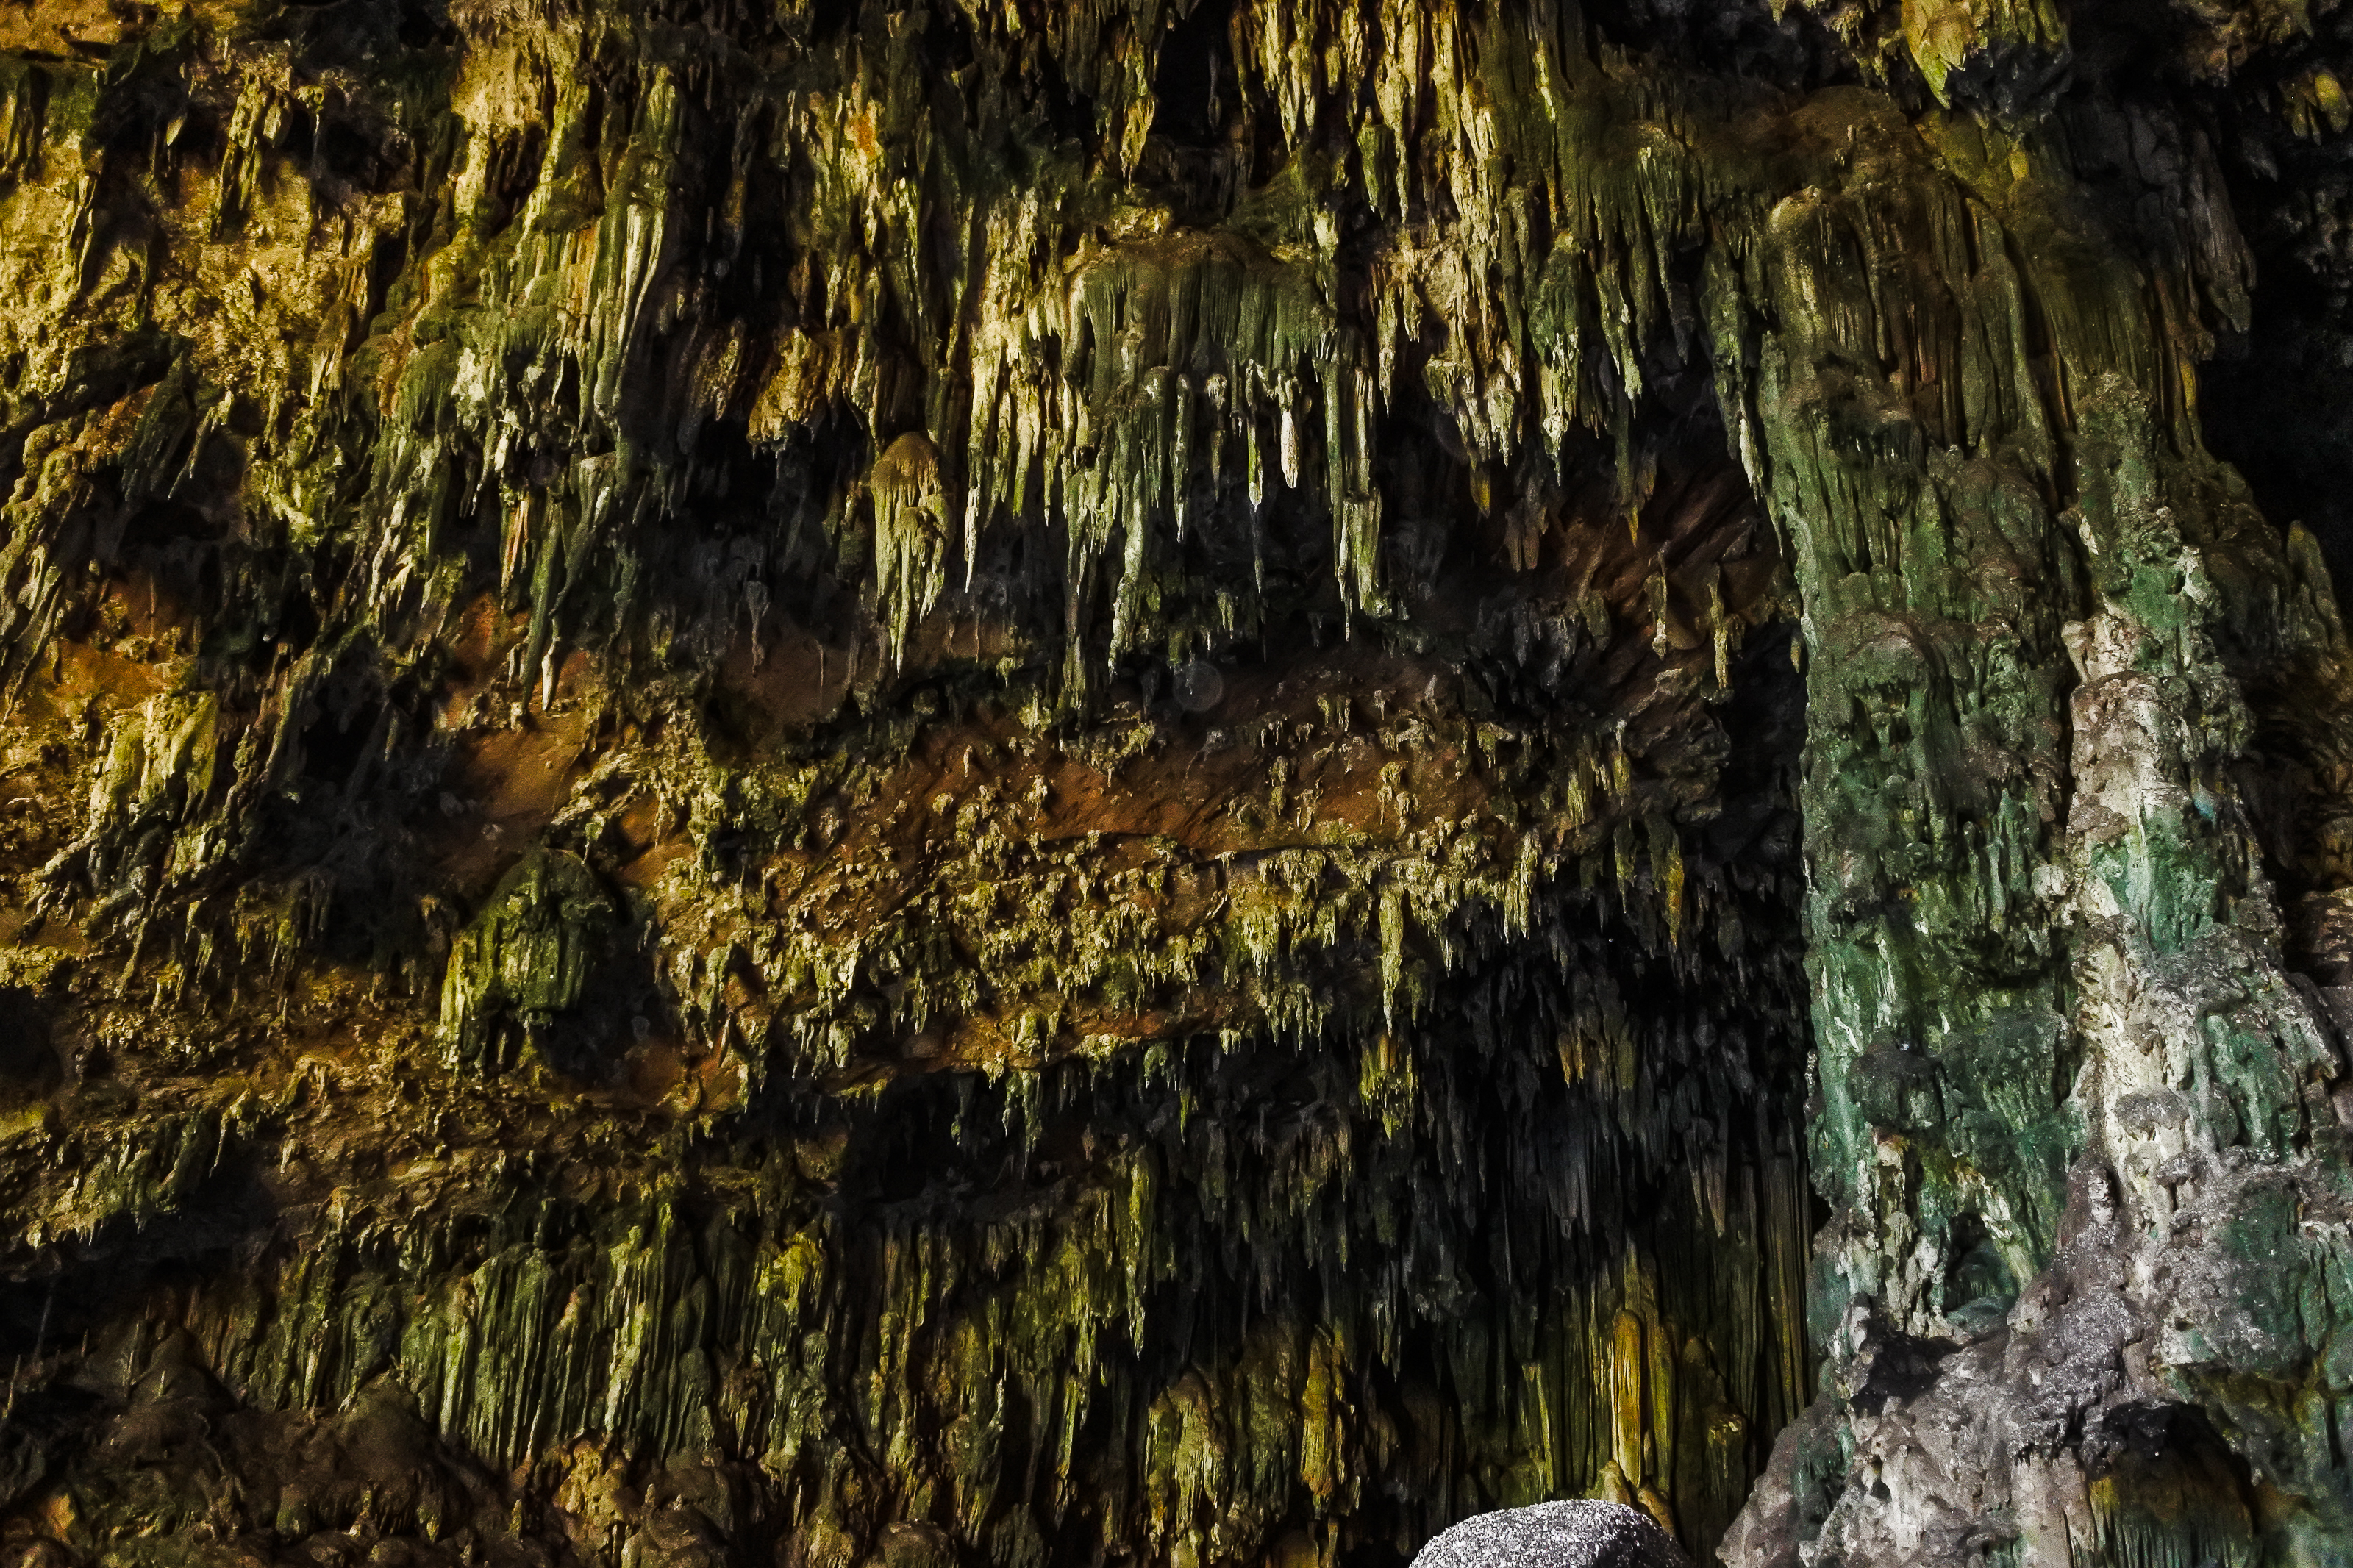
lod, tourism, geology, inside, scenic, sun, interior, lot, rock, amazing, beautiful, mountain, limestone, tham, walking, thailand, dark, pai, cave, famous, green, natural, nature, asia, stalagmite, people, water, lifestyle, stone, adventure, mae hong son, outdoor, attraction, light, underground, background, person, stalactite, backpack, fish, sunset, silhouette, river, travel, landscape, formation, speleothem, tree, nature reserve, old growth forest, trunk, plant, organism, jungle, redwood, moss, forest, rainforest, erosion, temperate coniferous forest